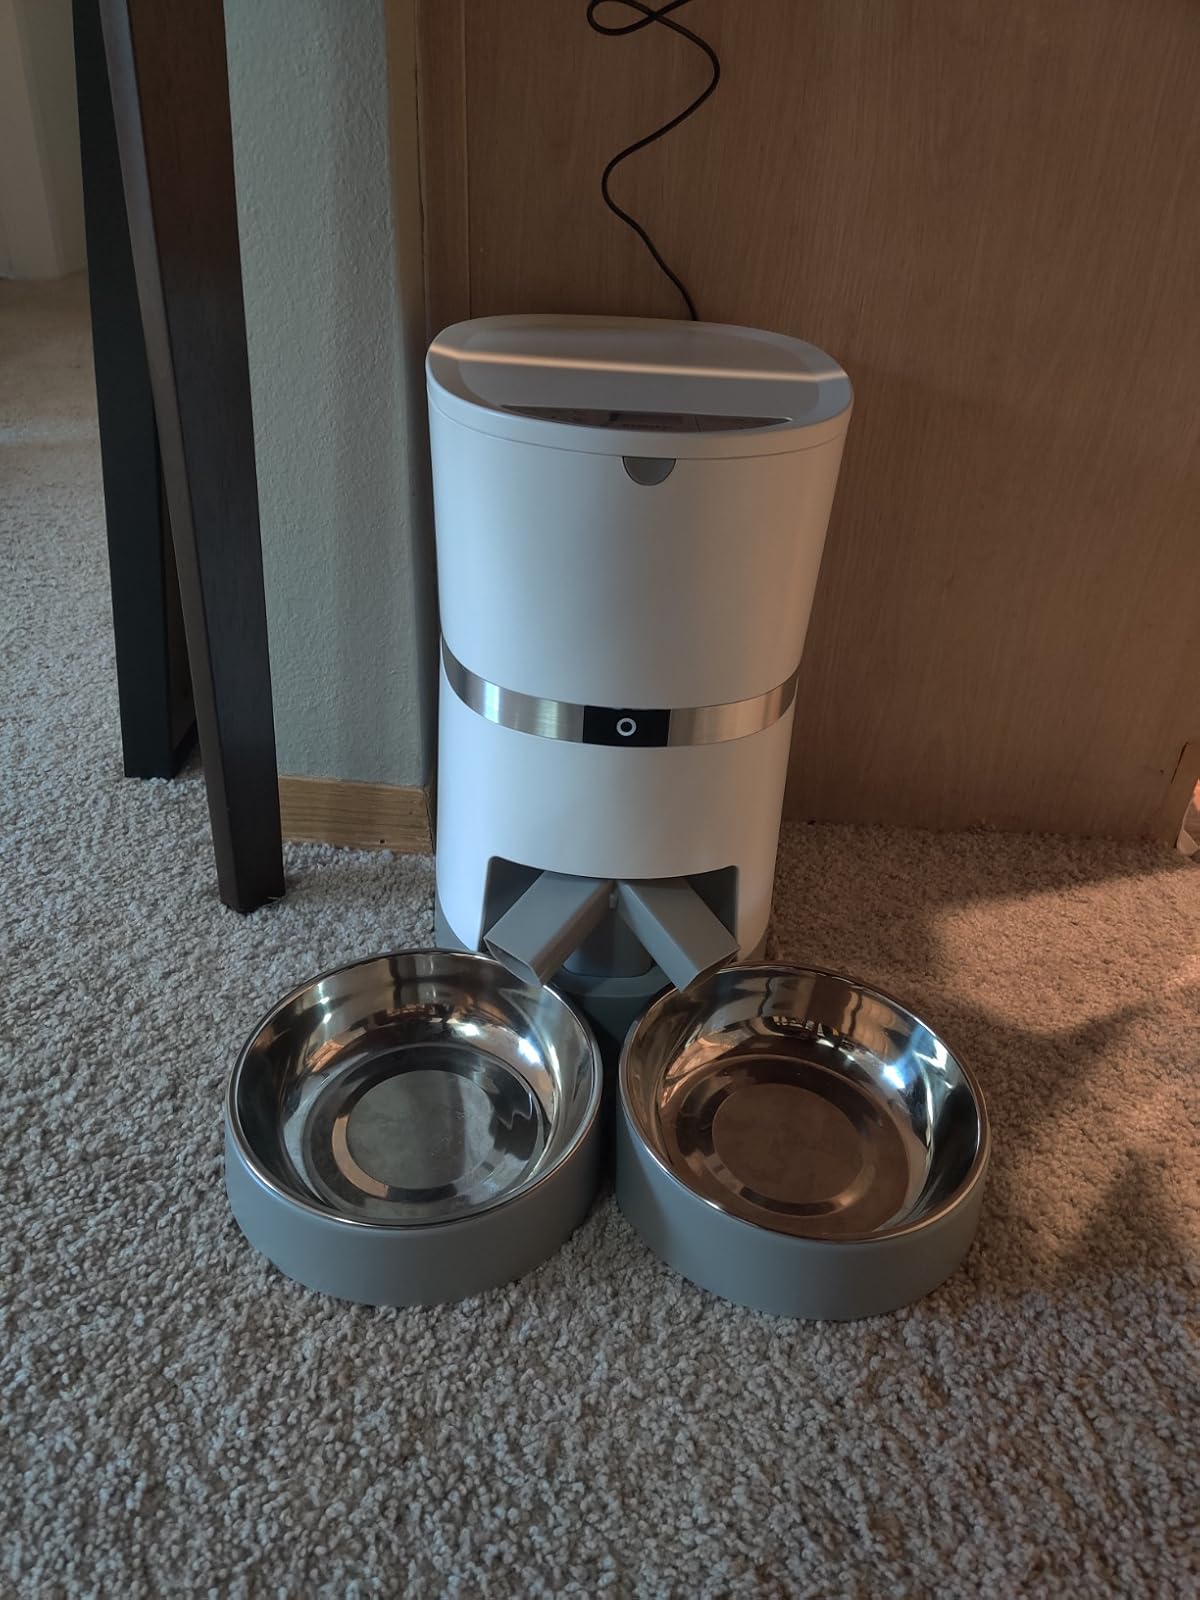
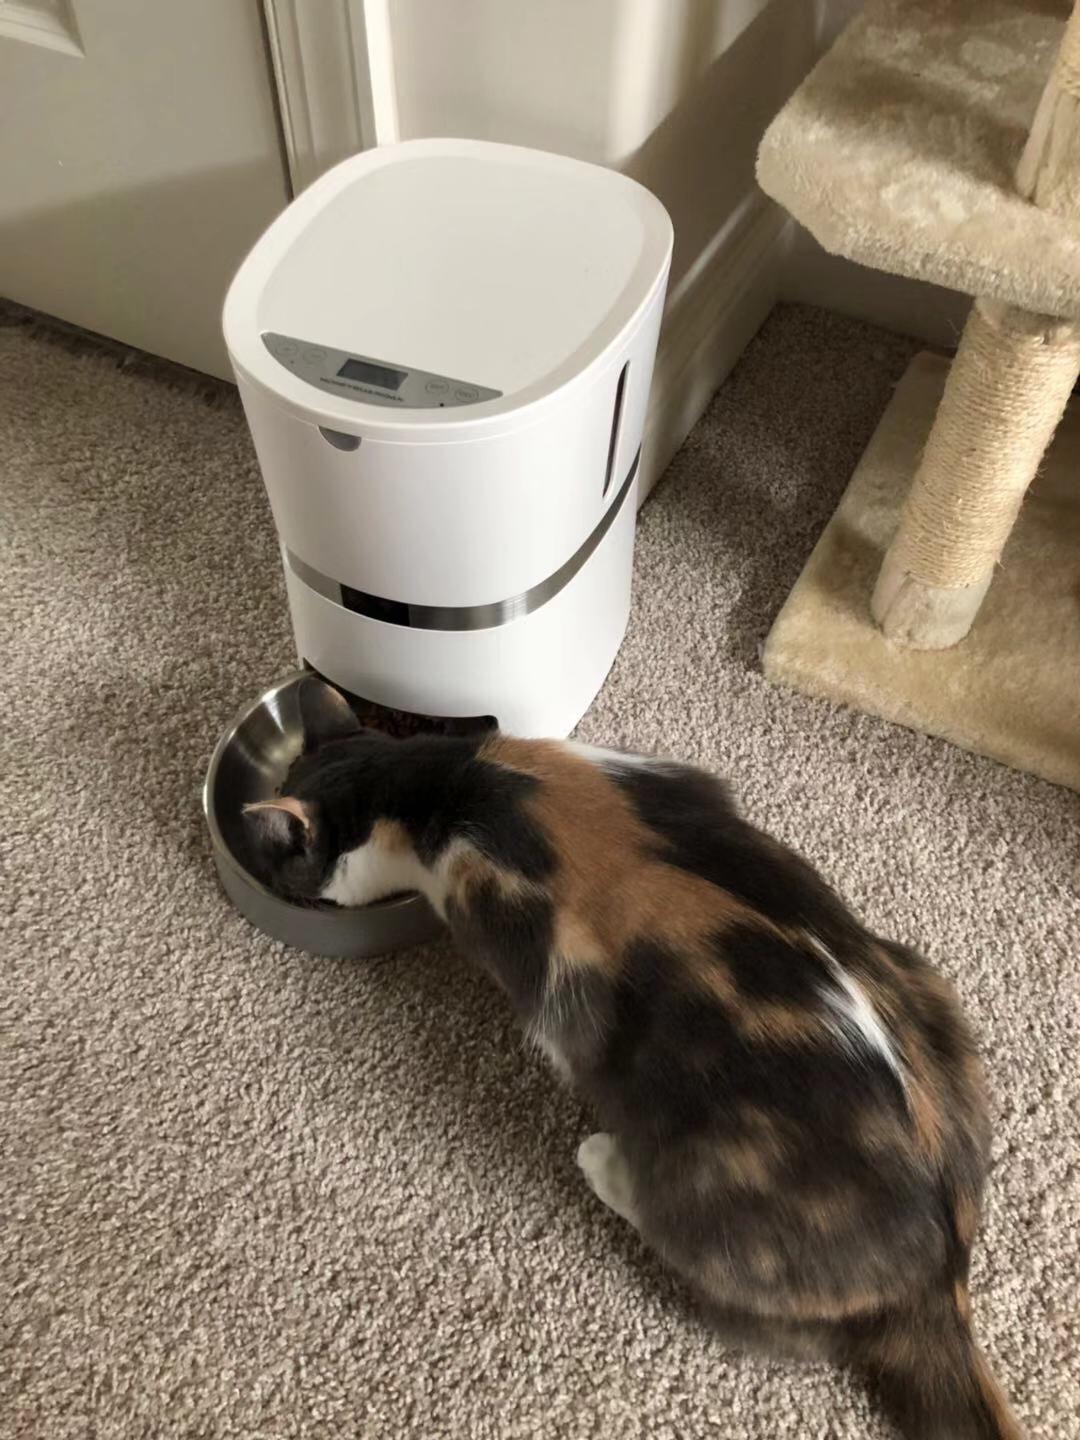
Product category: items_feeder
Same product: no